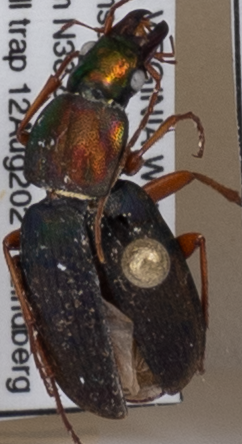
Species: Chlaenius emarginatus
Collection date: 2021-08-12
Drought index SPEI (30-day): -0.436
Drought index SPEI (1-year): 0.142
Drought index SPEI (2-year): -0.226